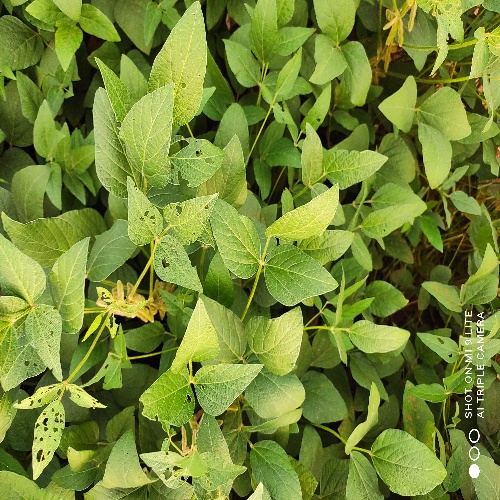
Label: Caterpillar